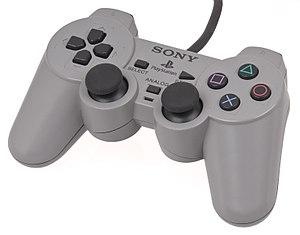
An original Sony PlayStation DualShock controller for the PlayStation video game console.
Le stick analogique est un périphérique d'entrée que l'on trouve généralement sur les manettes de jeu. Il s'agit d'un joystick analogique miniature qui se manie avec le pouce.